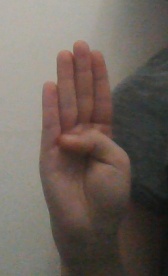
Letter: kaaf